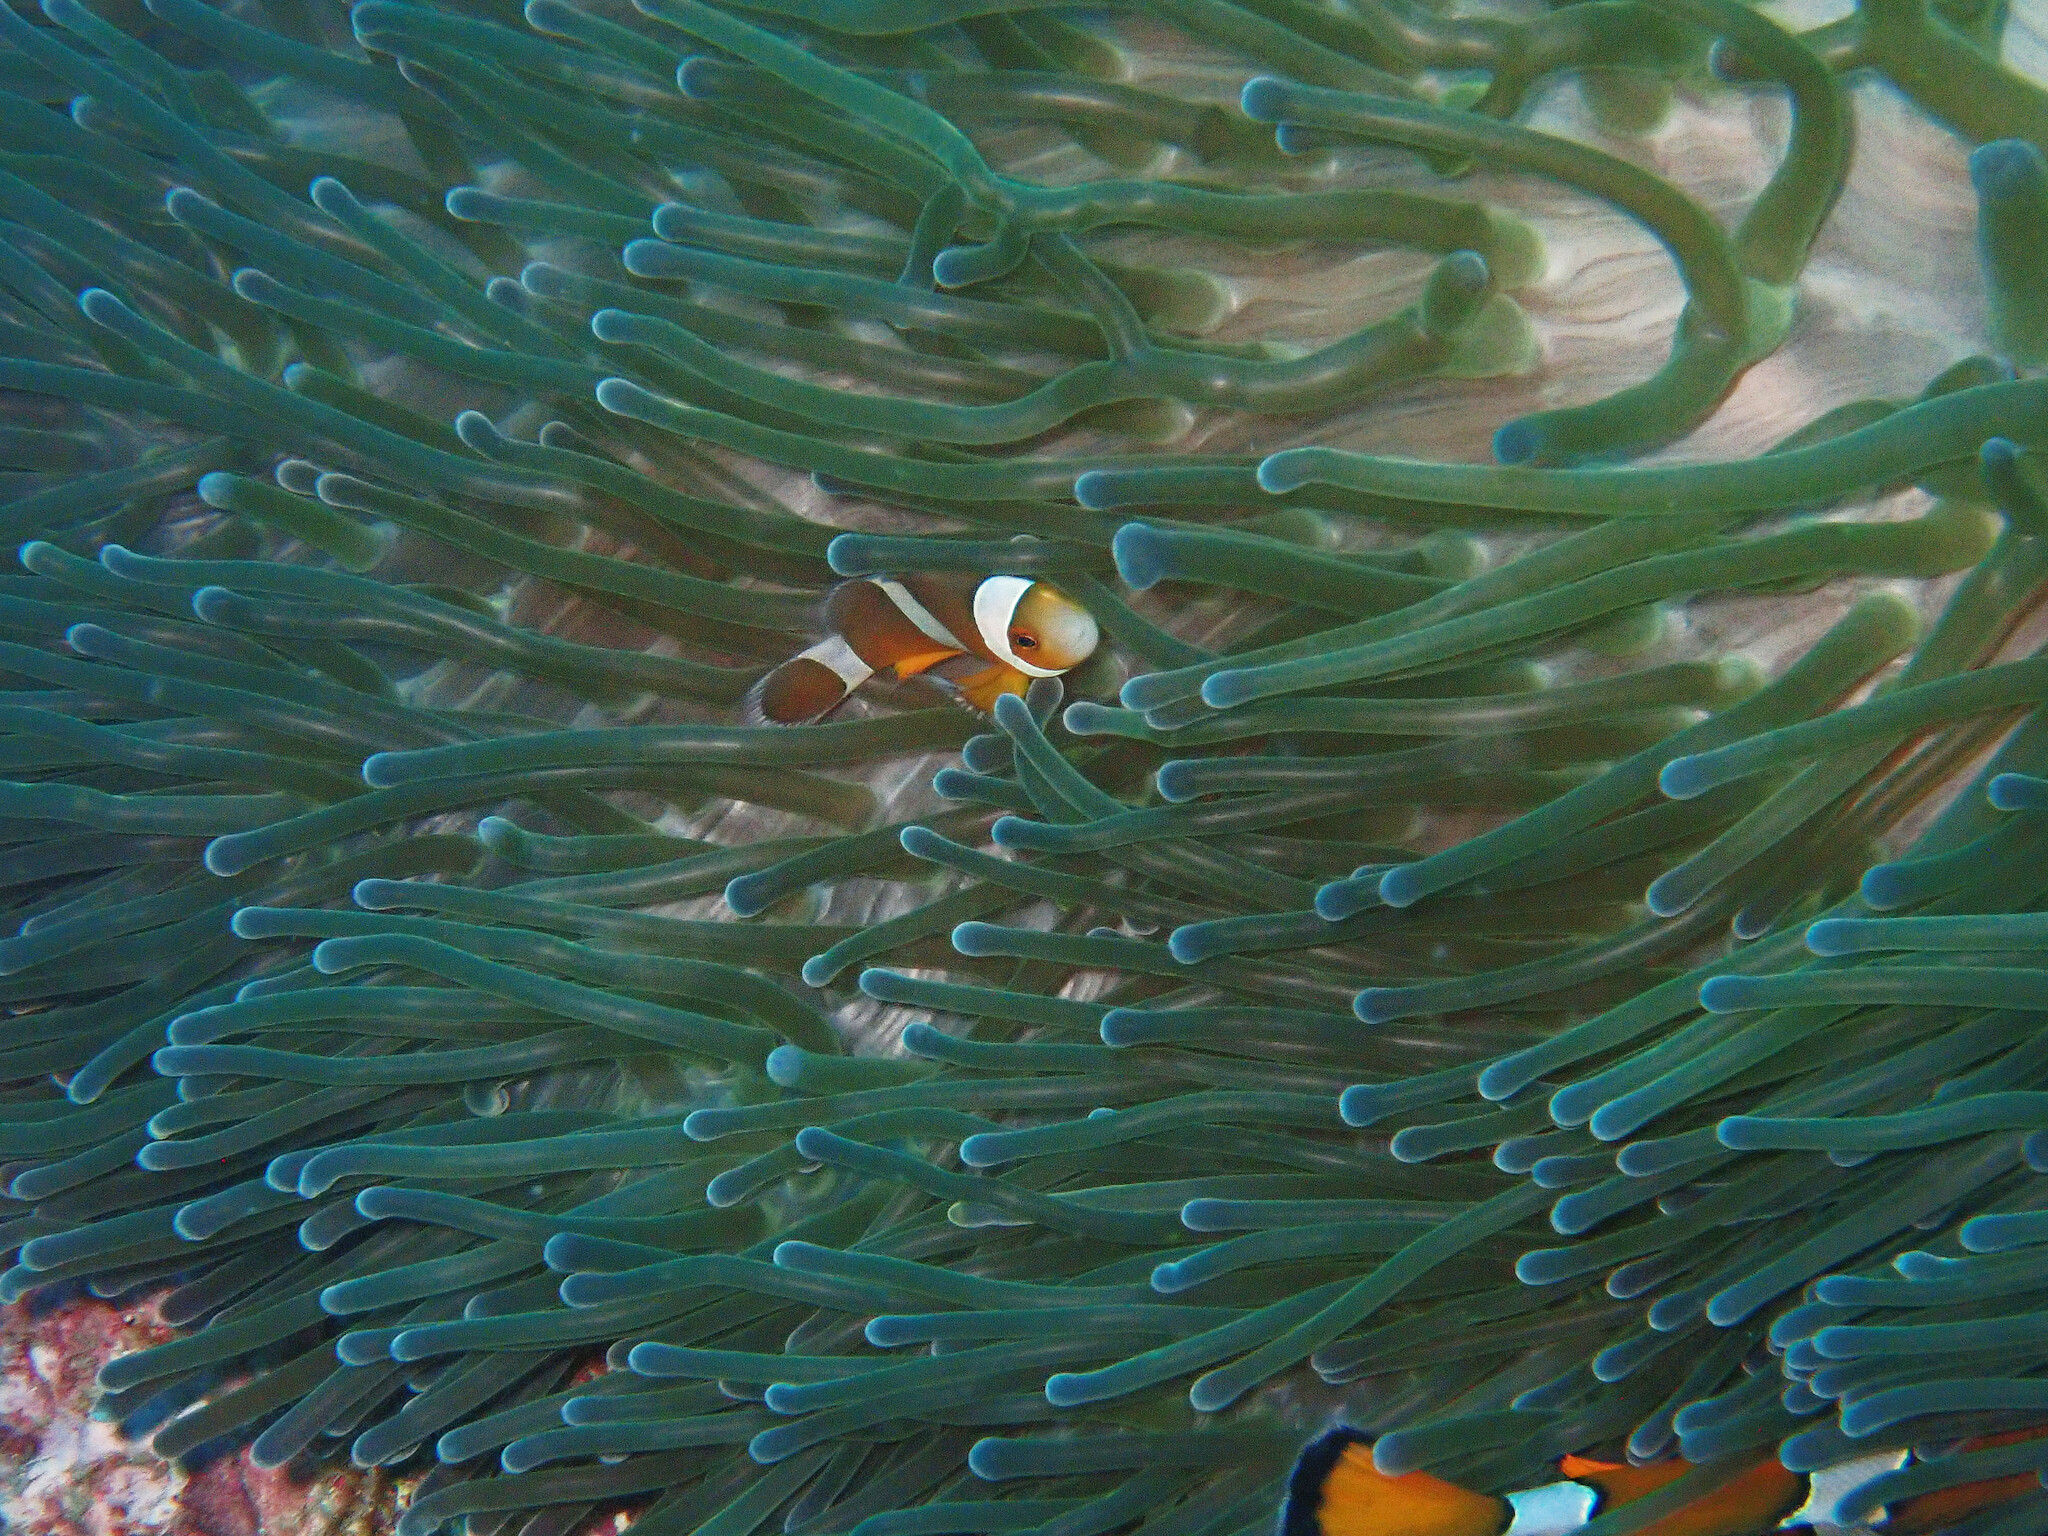
Amphiprion ocellaris (Ocellaris Anemonefish)